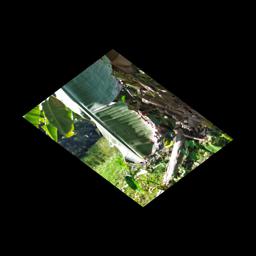
Label: JAHAJI LEAF